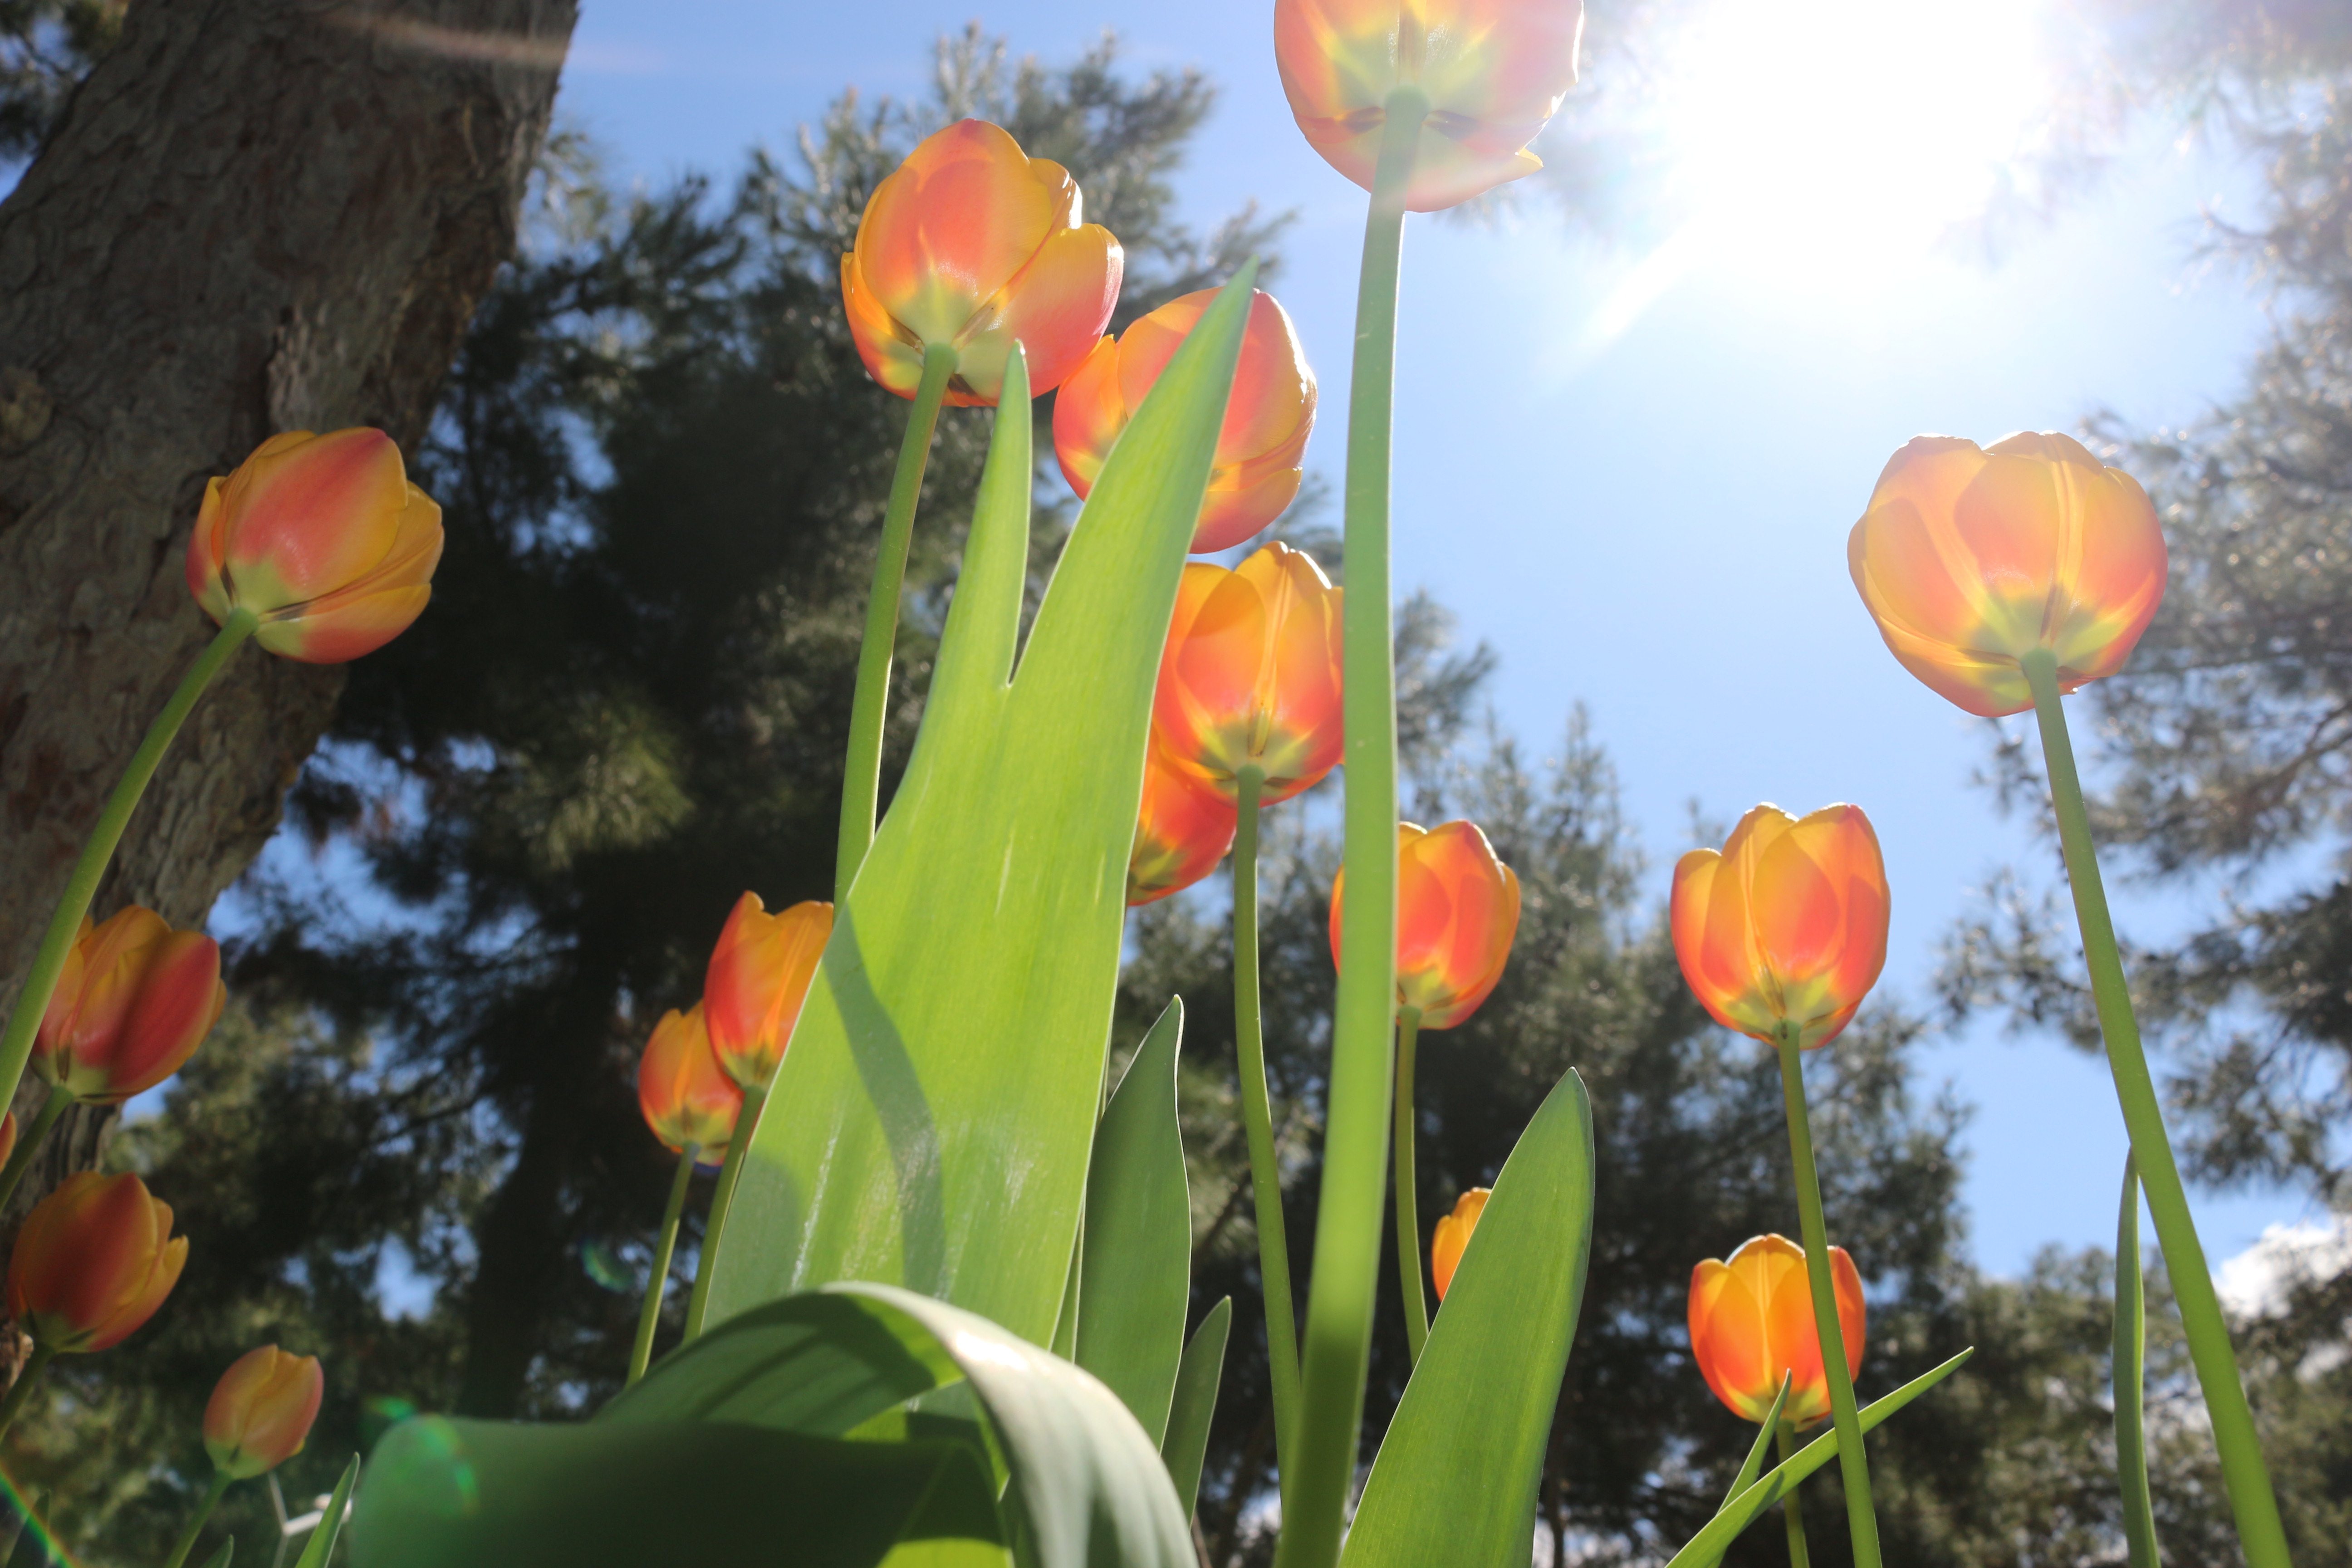
flower, flowers, green, yellow, nature, plant, flowering plant, tulip, spring, wildflower, petal, meadow, grass, seed plant, computer wallpaper, lily family